Saunders-Crosby House

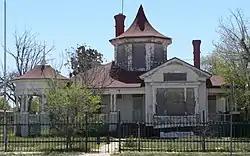
House, vacant, in 2016

The Saunders-Crosby House, at 200 E. Deming in Roswell, New Mexico, was built in 1905. It was listed on the National Register of Historic Places in 1985.